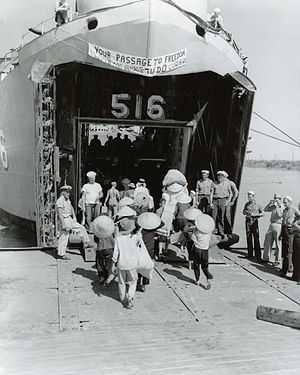
Sydvietnam / Oprettelse / Første indokinesiske krig
Rundt 310.000 vietnamesiske flygtninge forlod det nyetablerede kommunistiske Nordvietnam under Operation Passage to Freedom i oktober 1954
Sydvietnam er den gængse betegnelse for den tidligere vietnamesiske stat, der eksisterede fra cirka 1955-1975 i den del af det nuværende Vietnam, der ligger syd for den 17. breddegrad. Staten opstod ved delingen af Vietnam, besluttet på en fredskonference i Geneve i 1954. Delingen var en konsekvens af de franske nederlag til nordvietnamesiske kommunistiske styrker i Nordvietnam under den 1. indokinesiske krig, hvorefter Frankrig og sydvietnamesiske ledere enedes om oprettelsen af en anti-kommunistisk sydlig stat.